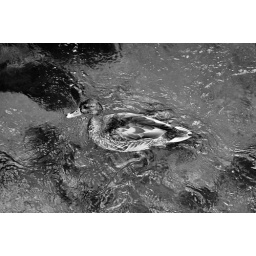
duck swimming in Deep Creek